List of islands of Bothnian Bay

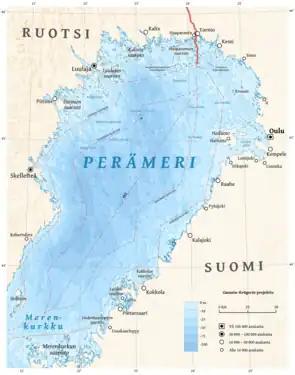
Basic map of Bothnian Bay

A list of islands of Bothnian Bay would include 4,001 islands if an island is defined as an area of land more than that is surrounded by water.